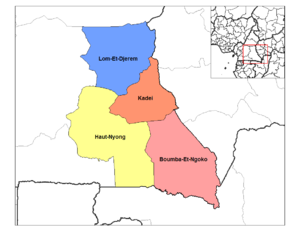
Le Cameroun est subdivisé en 58 départements.
La région de l'Est est l'une des dix régions du Cameroun, située dans le Sud-Est du pays. Son chef-lieu est Bertoua. La majorité de son territoire est couvert de forêt de type équatoriale. Elle est bordée par les régions du Sud, de l'Adamaoua et du Centre.